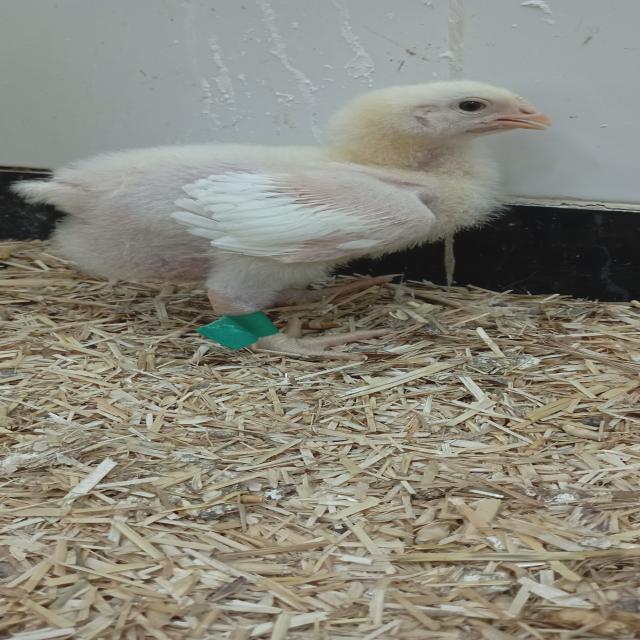
Weight: 423 g